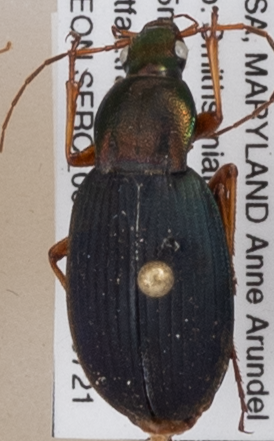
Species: Chlaenius aestivus
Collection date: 2022-07-21
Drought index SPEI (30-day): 1.69
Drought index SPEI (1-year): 0.212
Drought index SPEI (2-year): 1.69